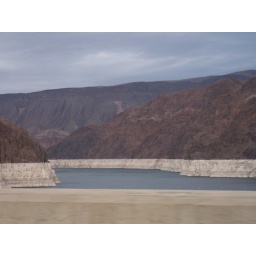
You can see the water is low by the exposed white level on the mountain.